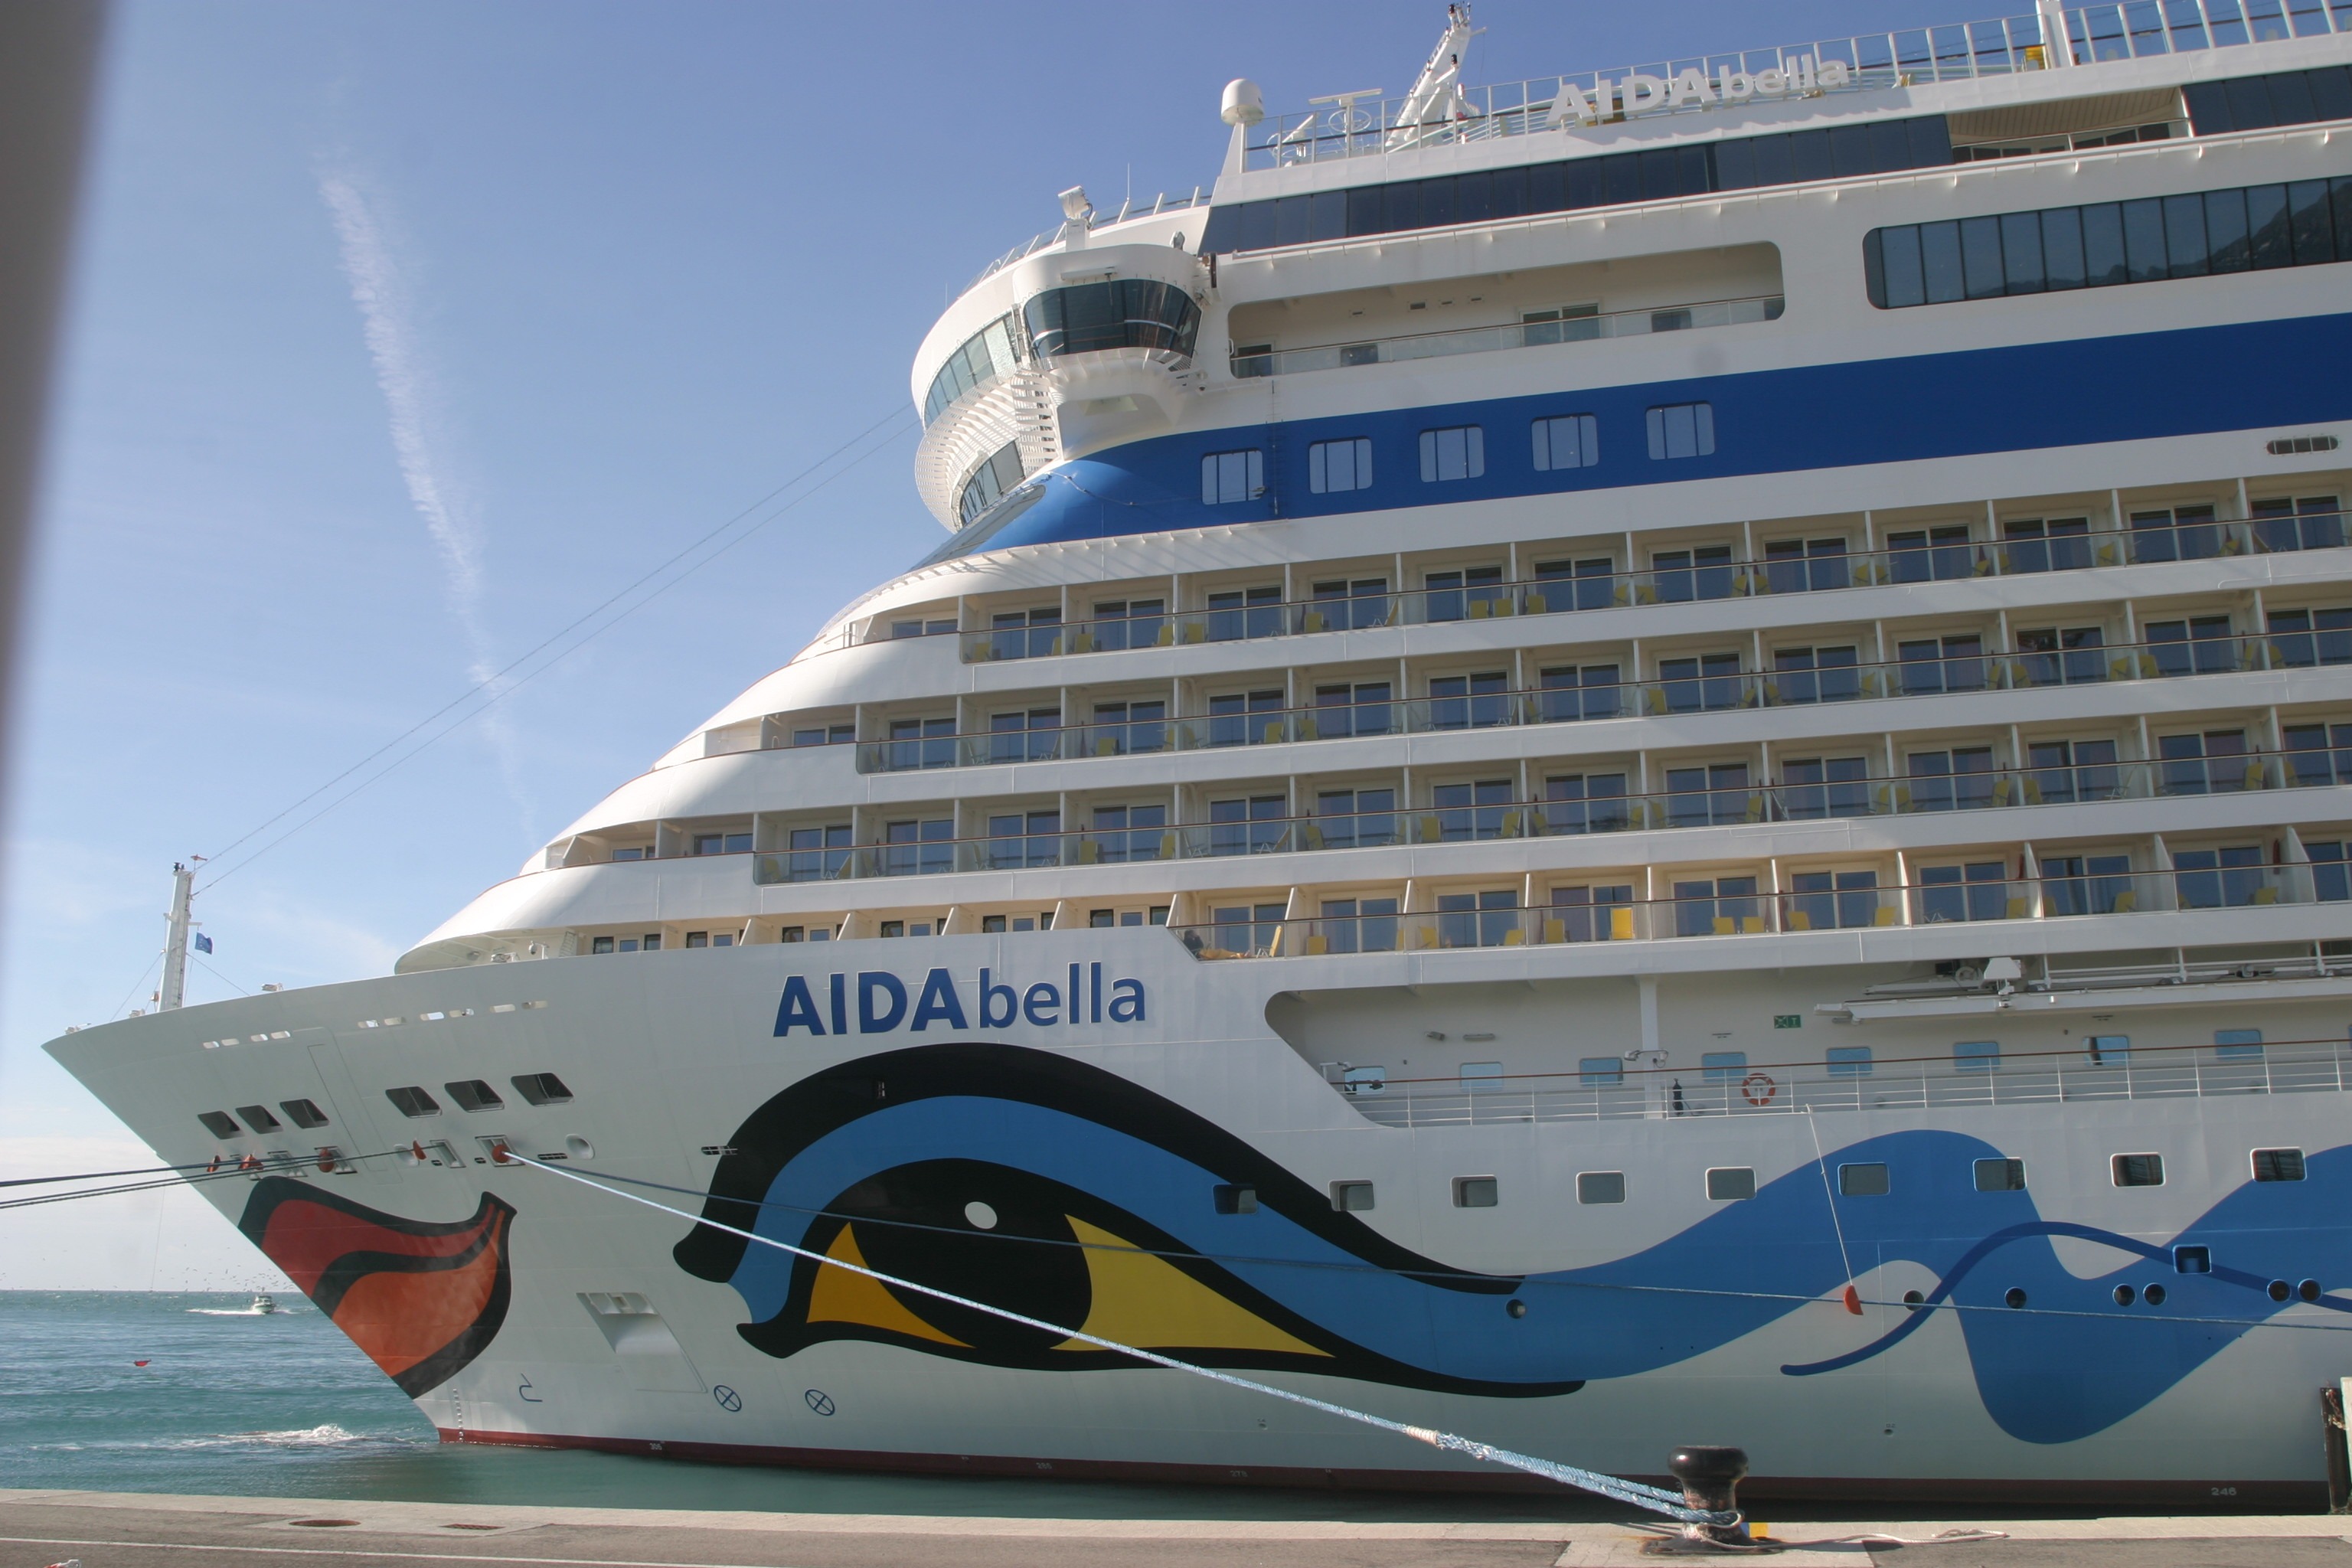
ship, vehicle, yacht, port, cruise, spain, caribbean, watercraft, cruise ship, malaga, motor ship, passenger ship, ocean liner, aida, aida bella